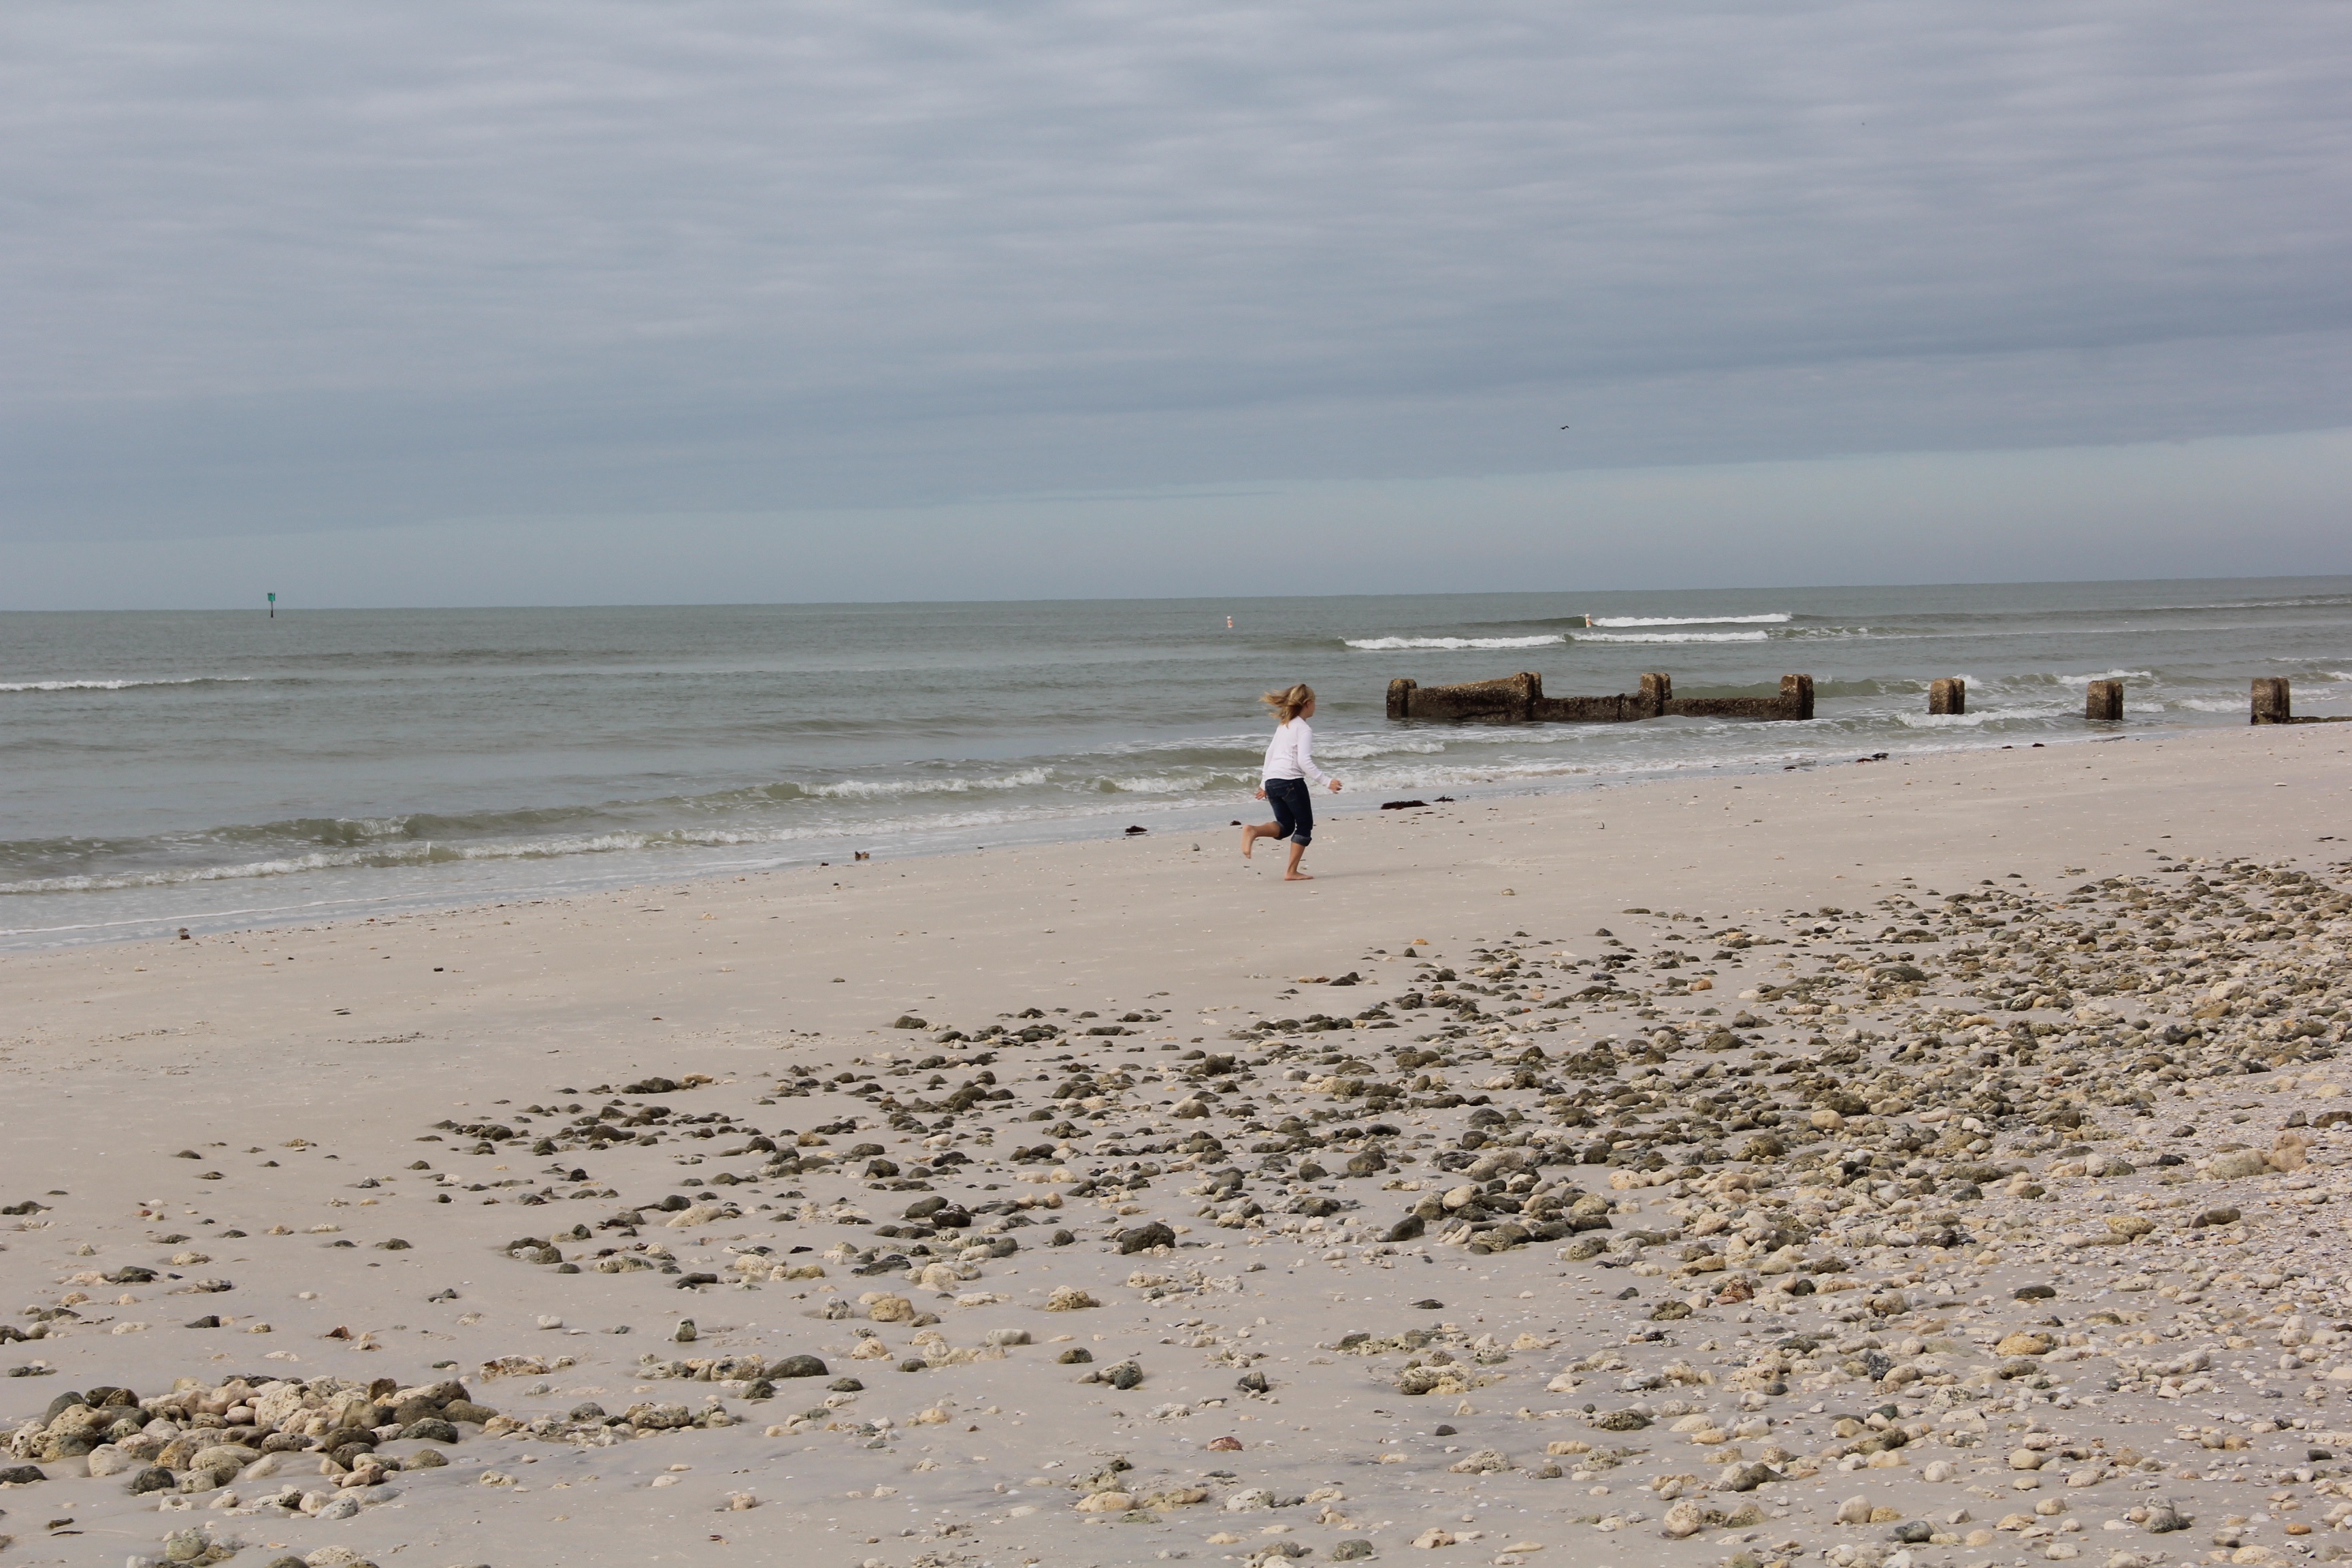
beach, sea, coast, sand, ocean, shore, wave, material, body of water, habitat, mudflat, natural environment, wind wave